Édouard Michelin (industrialist)

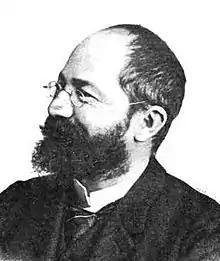

Édouard Michelin (23 June 1859 – 25 August 1940) was a French industrialist. He was born in Clermont-Ferrand, France. Édouard and his elder brother André served as co-directors of the Michelin company.